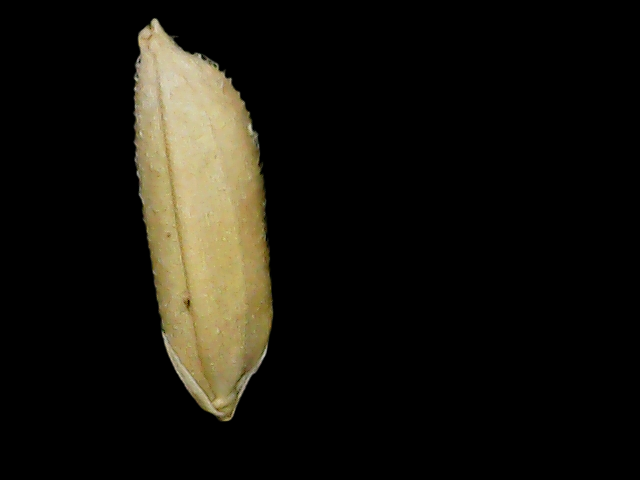
Rice variety: Binadhan14